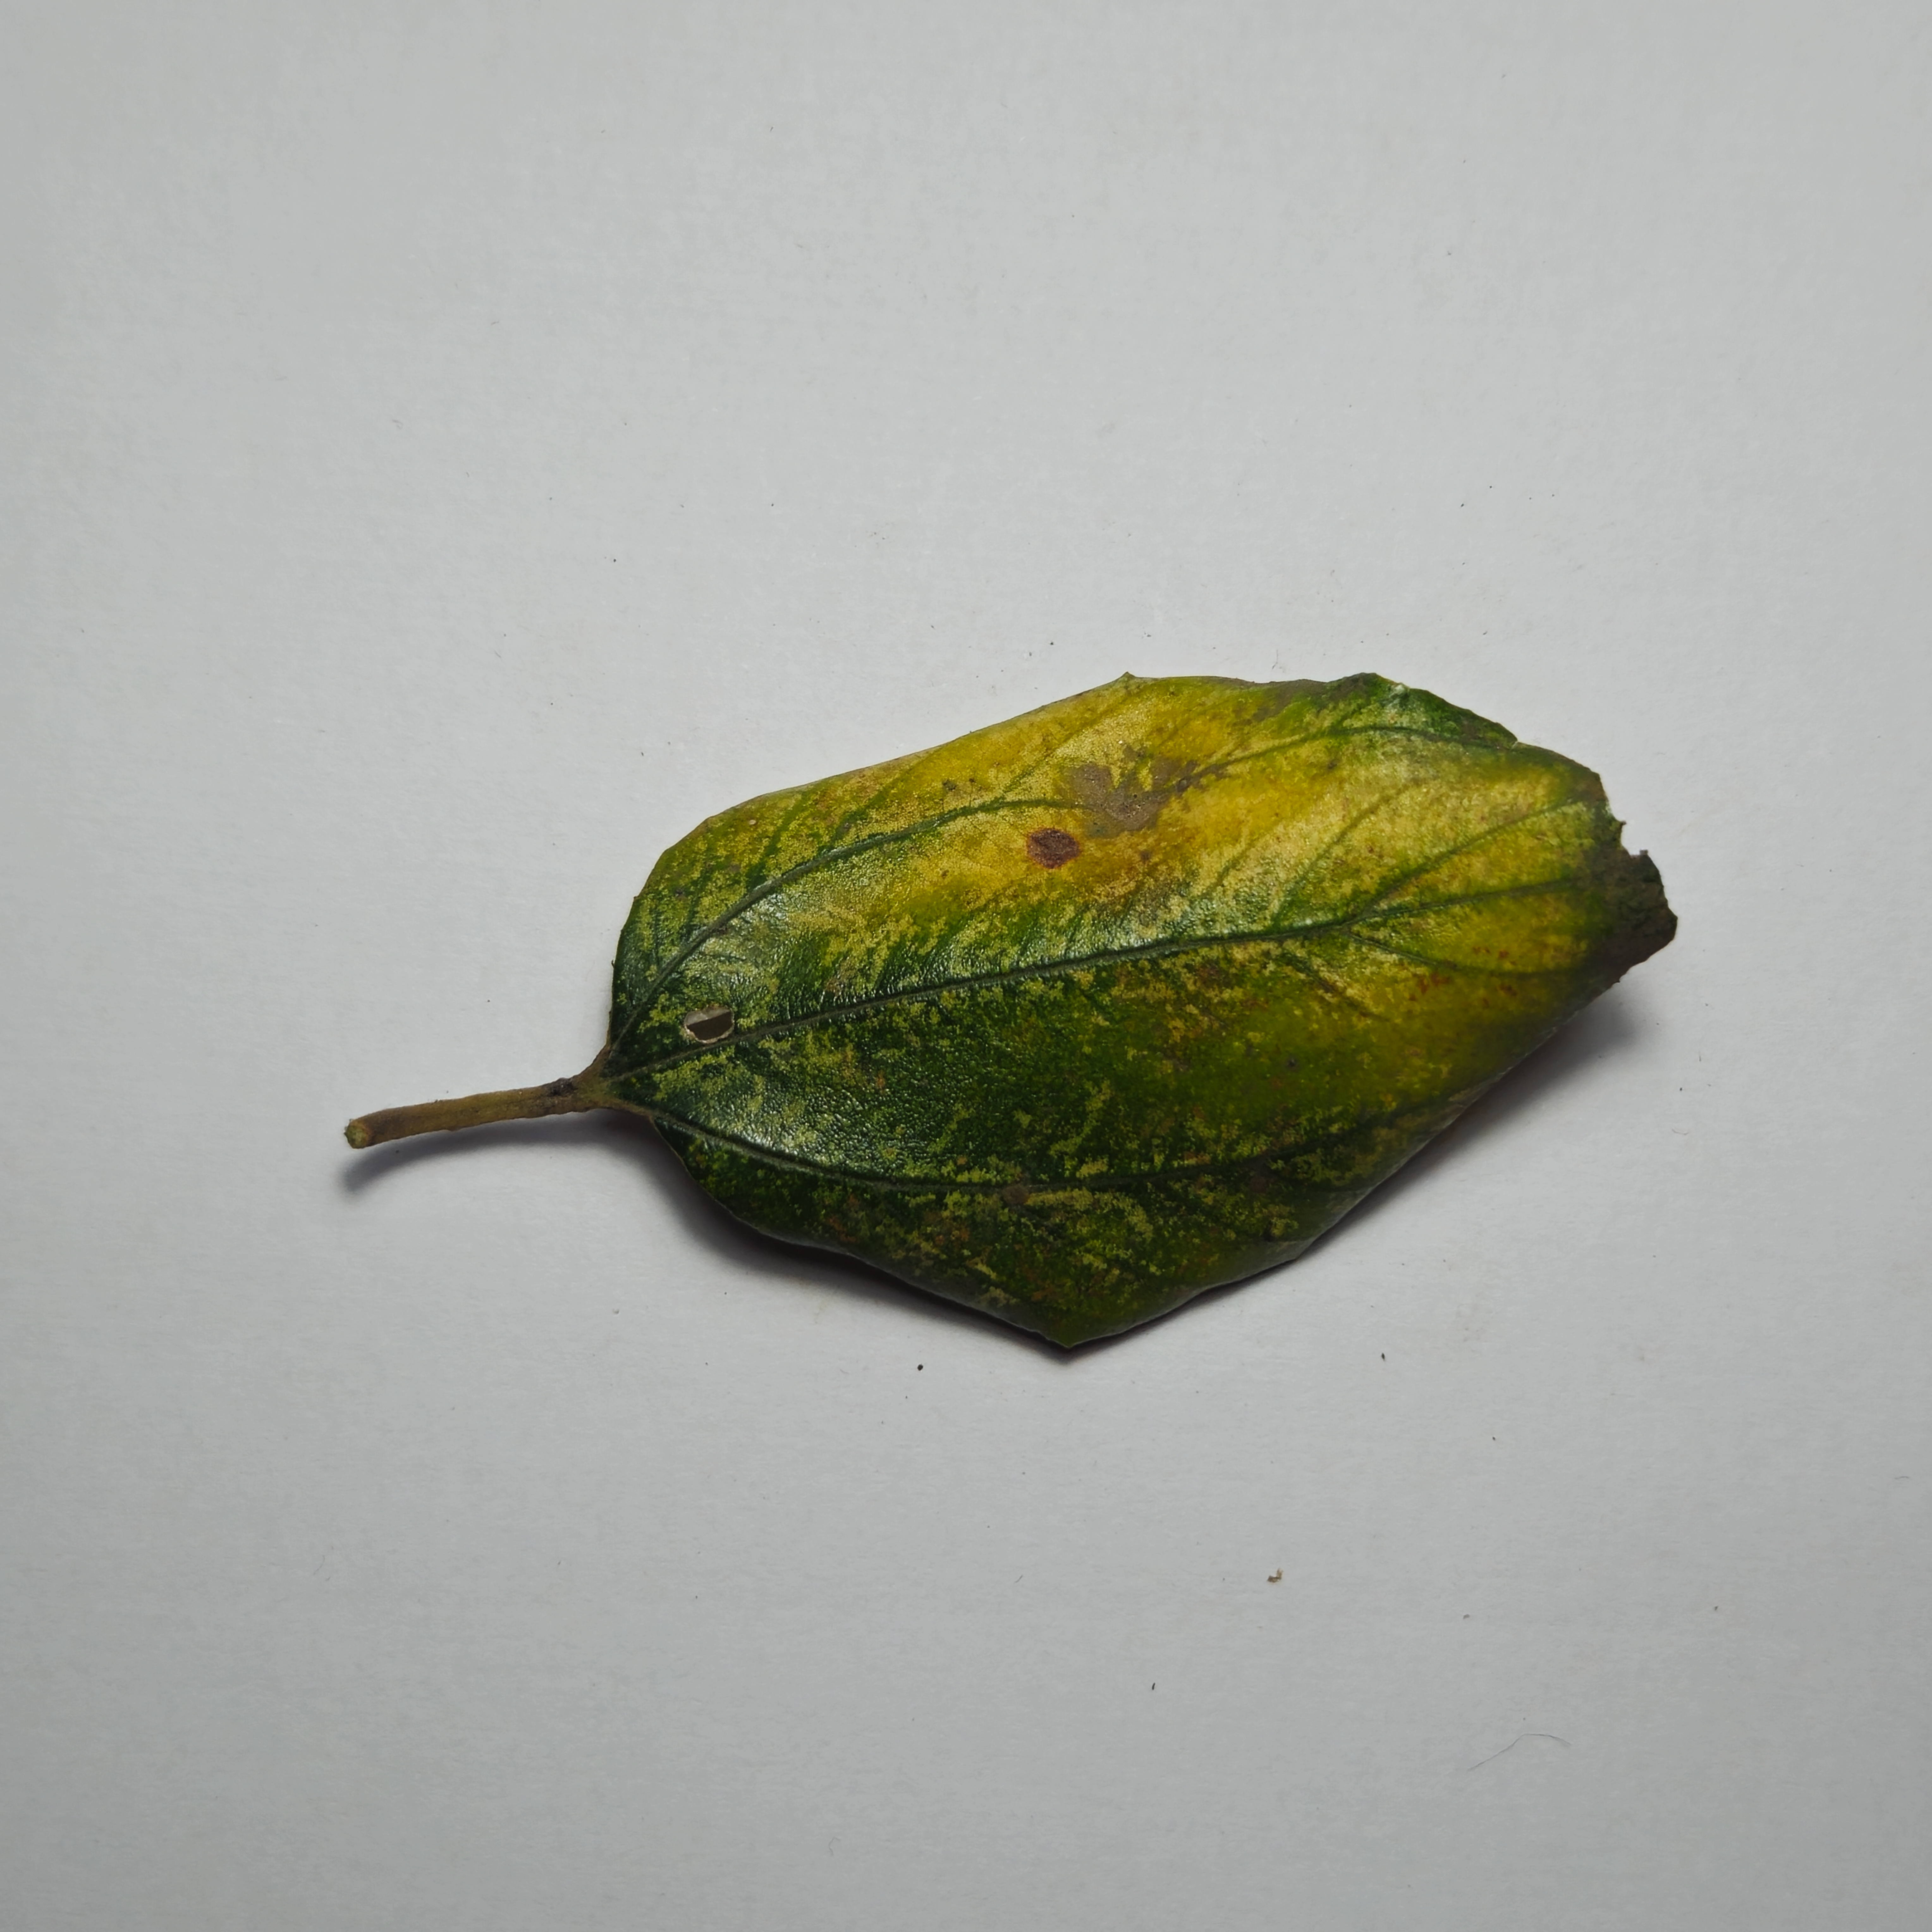
Label: Yellow